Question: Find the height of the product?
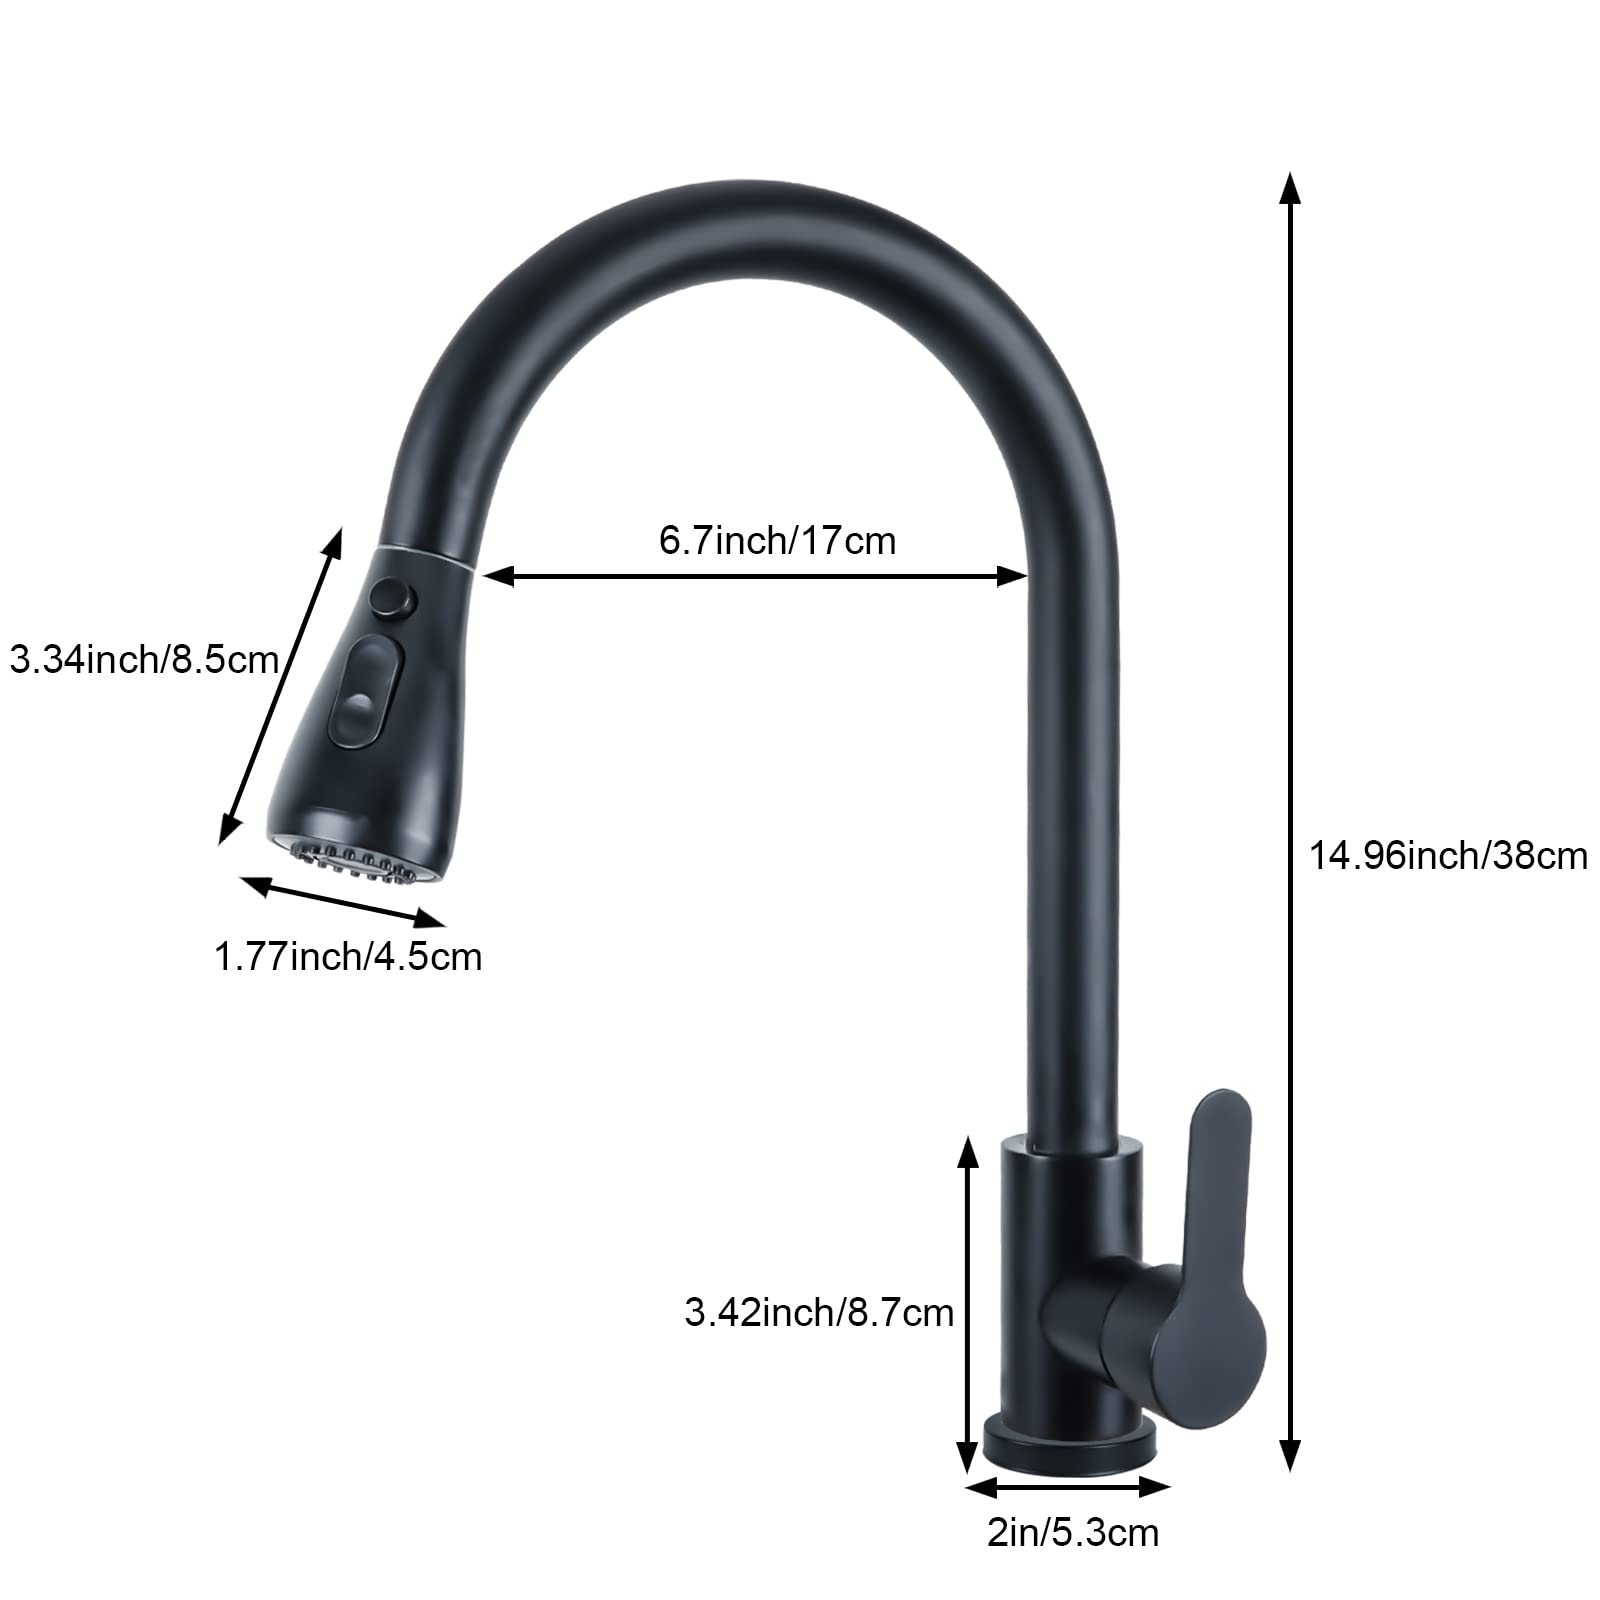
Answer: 38.0 centimetre